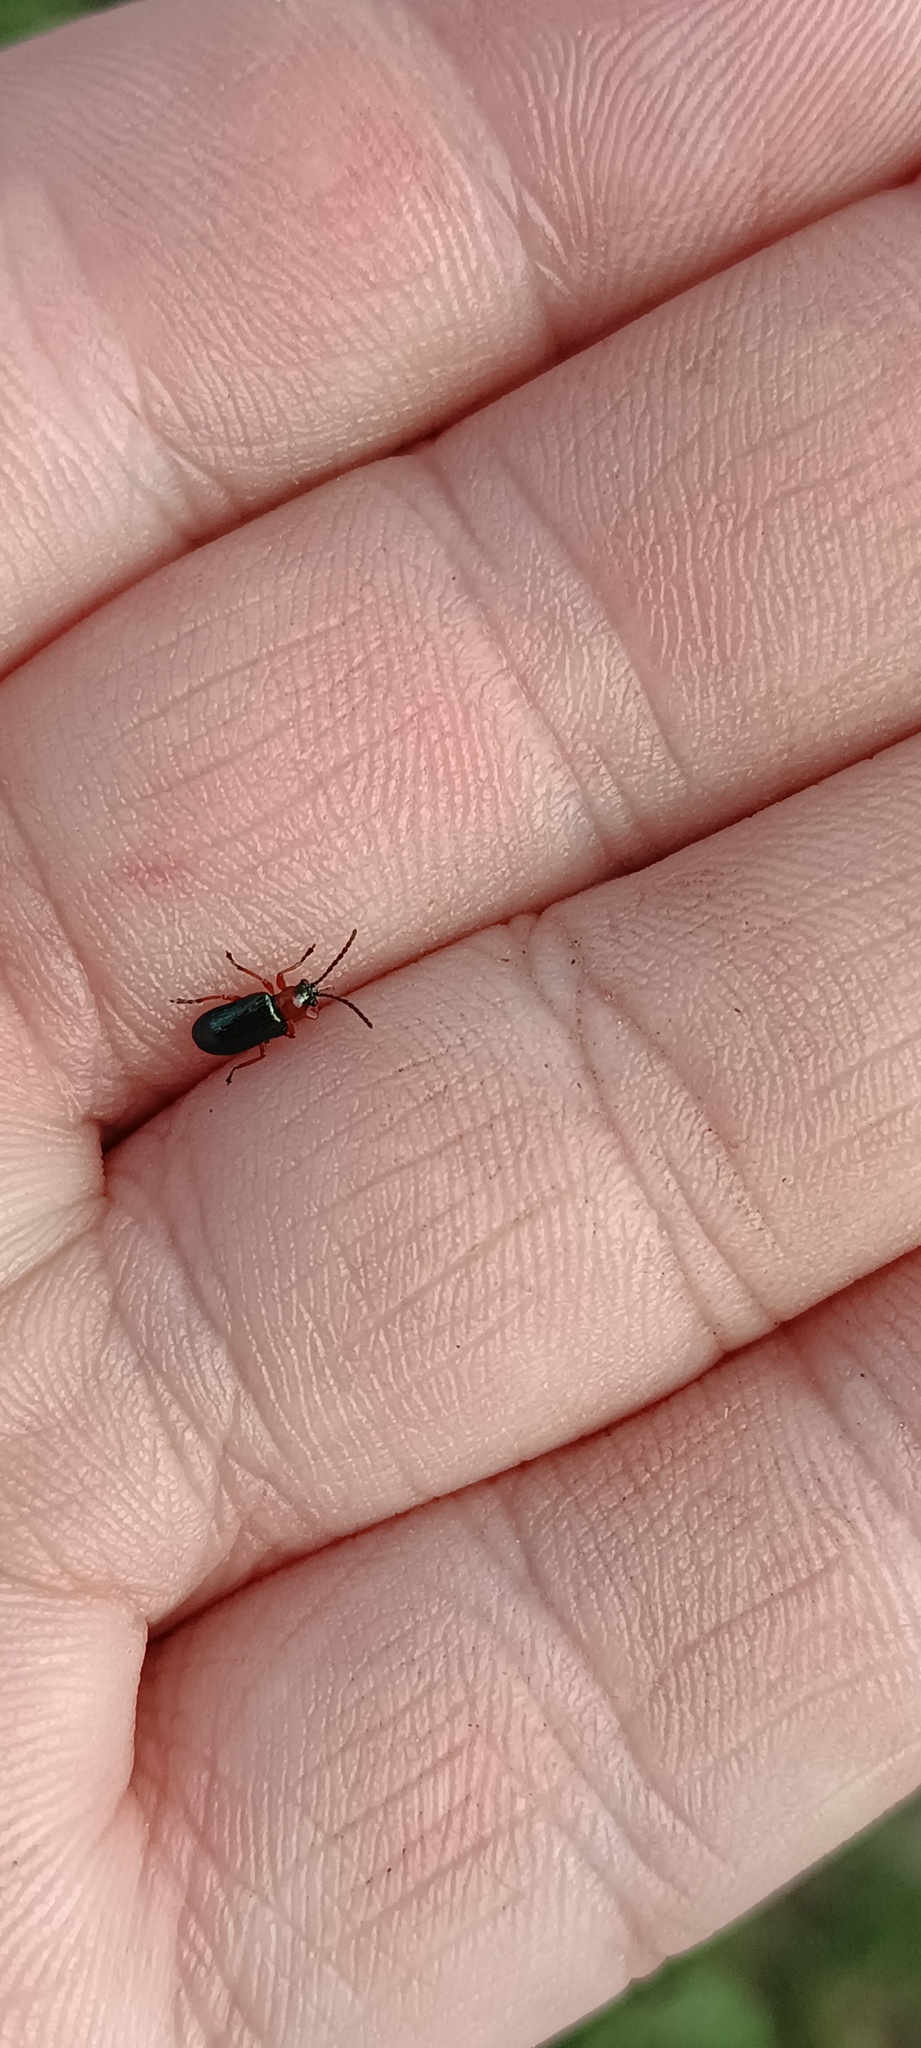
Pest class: cereal_leaf_beetle